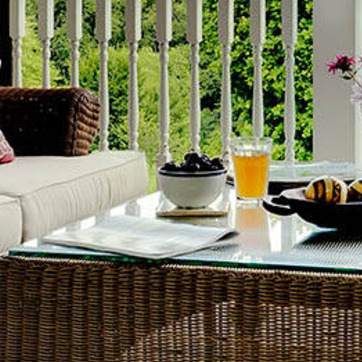
Material: ceramic